Sybil Thorndike

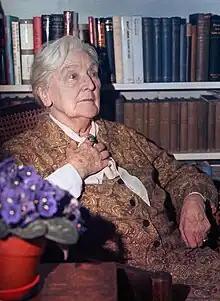
old white woman, seated in front of a well-filled bookcase

When the Second World War began in September 1939, Thorndike, a convinced pacifist, protested against the conflict, but recognised that while it lasted the populace needed entertainment. In 1940 she took part in a film of Shaw's "Major Barbara" as General Baines, after which she and Casson joined a touring Old Vic company taking "Macbeth" to even the remotest corners of Wales. As there were few available hotels the actors frequently stayed with mining families, whom Thorndike found "wonderfully hospitable". By 1941, with the London blitz coming to an end, it was practical for the London theatre to revive, and the Old Vic company presented Shakespeare's rarely seen "King John", in which Thorndike played Constance. As its own theatre had been severely bombed, the company played at the New Theatre. Later in the year the Cassons again toured Wales, adding "Candida" and "Medea" to their repertory.